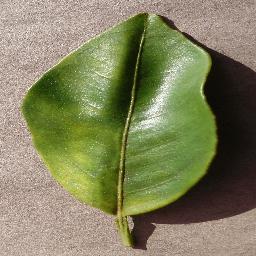
Label: Orange___Haunglongbing_(Citrus_greening)